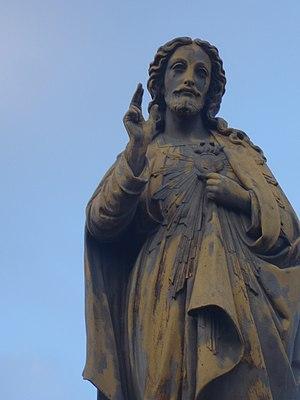
Saint-Pierre de Chandieu
Saint-Pierre-de-Chandieu est une commune française, située dans le département du Rhône en région Auvergne-Rhône-Alpes. Elle fait partie des communes dites de l'Est lyonnais.